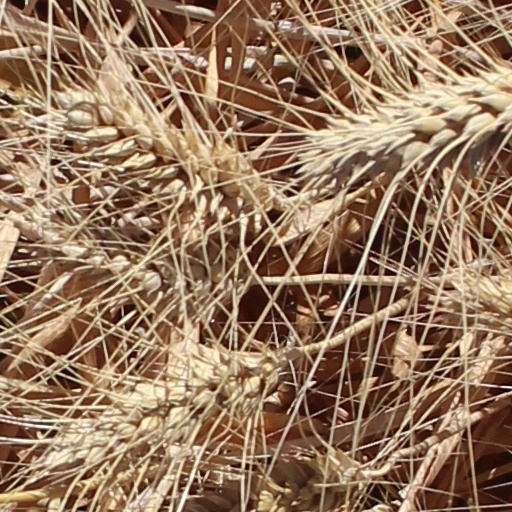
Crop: wheat